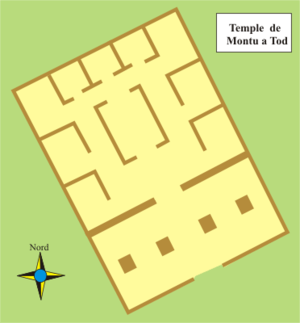
Tôd est le nom moderne de l'antique Djerty, siège d'un sanctuaire dédié à Montou qui faisait partie de cette chaîne « prophylactique » de sanctuaires qui ceinturaient la région de Thèbes.